Gladice Keevil

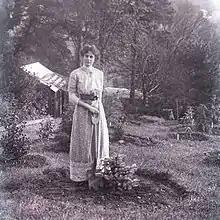
Keevil being honoured in 1910 at Eagle House

In 1910 Keevil was invited to stay at Eagle House in Bathampton, Somerset where a tree was planted in her honour. Many significant women from the suffragette movement were invited to stay at Mary Blathwayt's parents' home and to plant a tree to recover from and celebrate a prison sentence. The trees were known as "Annie's Arboretum" after Annie Kenney. Gladice was invited to Eagle House several times. Mary's mother thought her one of the nicer suffragettes. The Blathwayts fell out with the movement when politician's were assaulted. The WSPU movement split over the authority demanded by Emmeline and Christabel Pankhurst and their increasing demands for extremism. Keevil is thought to have left in about 1911.